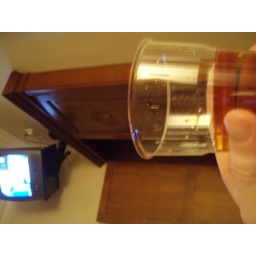
whiskey in a plastic cup